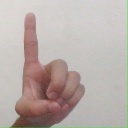
अक्षर: ड